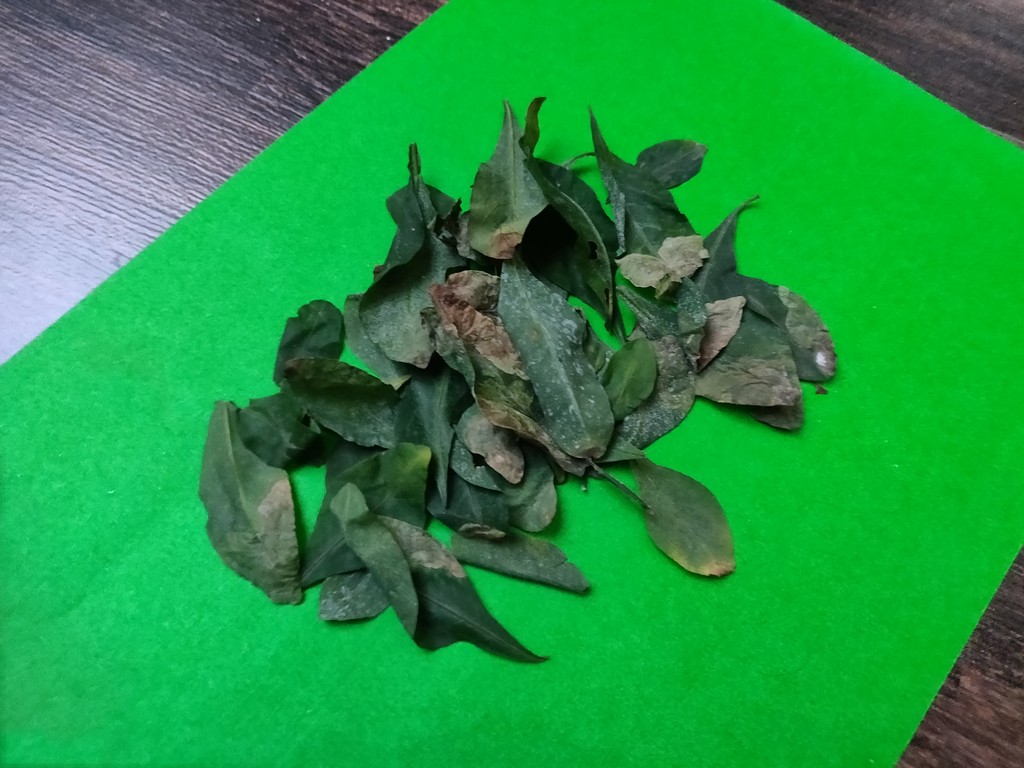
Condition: Unhealthy
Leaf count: multiple
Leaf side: unknown